Von Neumann–Bernays–Gödel set theory

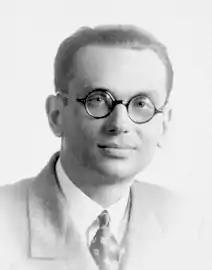
Kurt Gödel, 1926

In 1931, Bernays sent a letter containing his set theory to Kurt Gödel. Gödel simplified Bernays' theory by making every set a class, which allowed him to use just one sort and one membership primitive. He also weakened some of Bernays' axioms and replaced von Neumann's choice axiom with the equivalent axiom of global choice. Gödel used his axioms in his 1940 monograph on the relative consistency of global choice and the generalized continuum hypothesis.